Päijänne

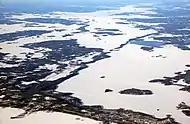
Aerial view of frozen Lake Päijänne.

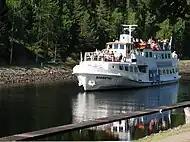
MS Suometar in the Kalkkinen canal between Päijänne and Kalkkinen

Päijänne is a famous boating, canoeing and sailing attraction. The long lake is connected by canals to Lake Keitele, Lake Vesijärvi and to Lake Ruotsalainen. Length of the open waterway for ships is . Construction of canals connecting Päijänne to the Baltic Sea has been discussed for decades. Nevertheless, the plan is still to be materialized.